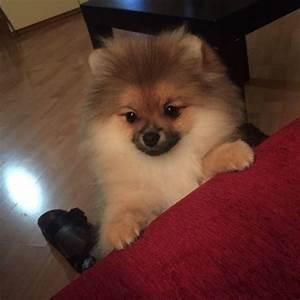
dog